Nazim Azman

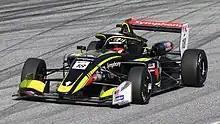
Azman during the 2021 Euroformula Open at the Red Bull Ring

In 2021 Azman moved into the Euroformula Open Championship, partnering former British F3 rival Louis Foster and Filip Kaminiarz at CryptoTower Racing. He started his season in positive fashion, scoring his first podium in the series with a second-placed finish in the second race at the Algarve International Circuit. At the third round at Spa-Francorchamps Azman would have his best weekend of the season, finishing on the rostrum in all three races of the event, and the Malaysian followed that up by scoring another pair of podiums in the following round. Two rounds later at the Hungaroring, Azman would claim his only win and last podium of the series. He continued to take good points and eventually ended fourth in the standings.